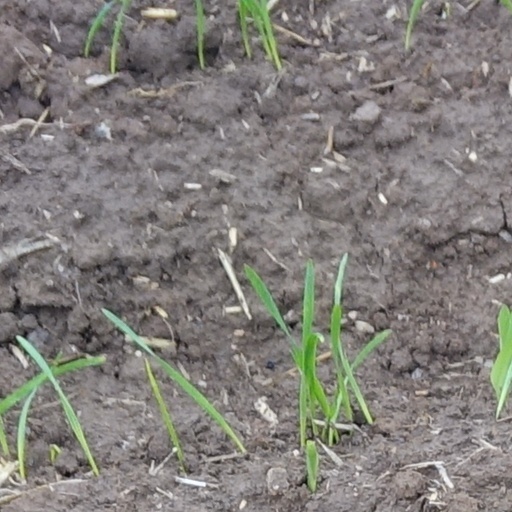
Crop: wheat